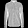
Label: Shirt